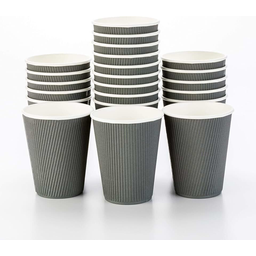
Label: paper